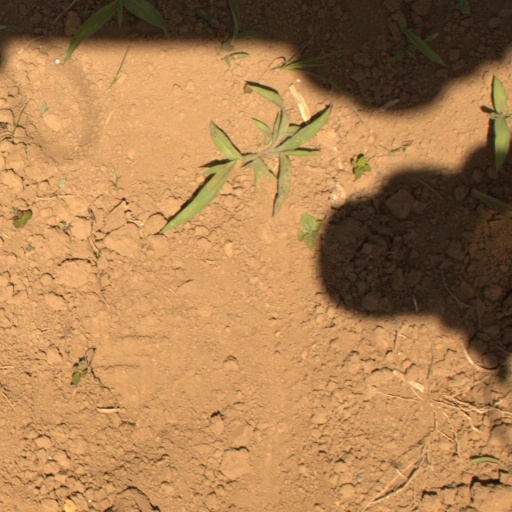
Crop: Jerusalem artichoke